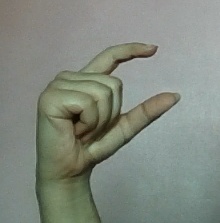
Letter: dal